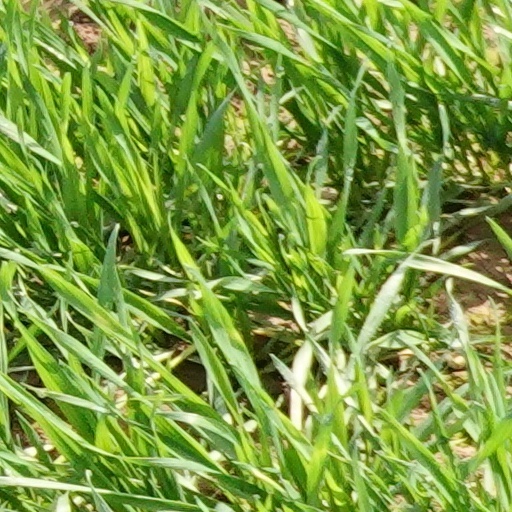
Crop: wheat